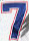
Number: 7